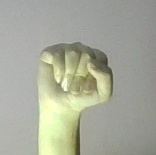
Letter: saad